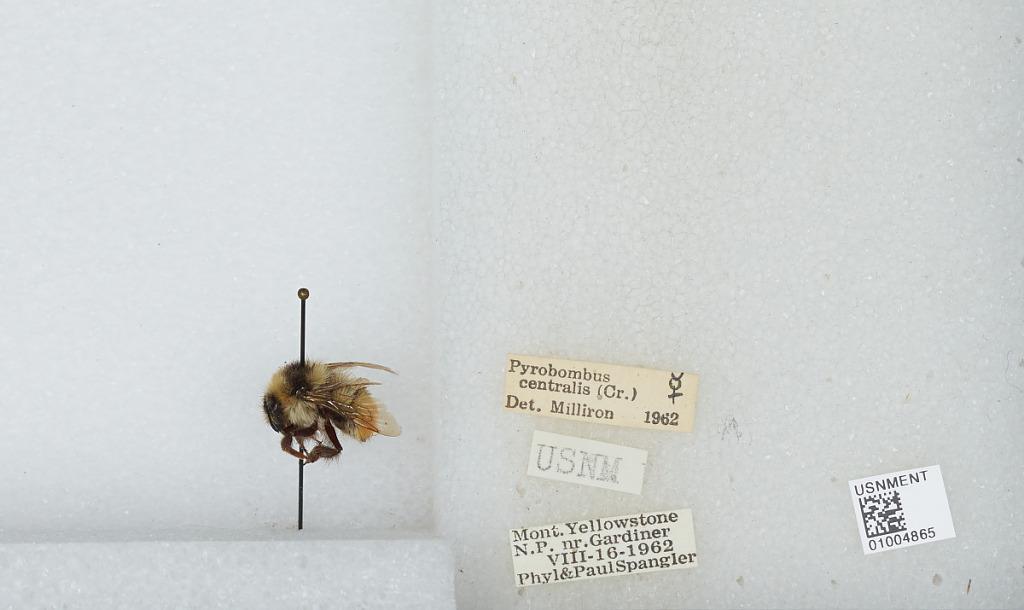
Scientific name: Bombus (Pyrobombus) centralis Cresson
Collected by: P. Spangler
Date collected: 1962-8-16
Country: United States
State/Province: Montana
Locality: Near Gardiner, Yellowstone National Park
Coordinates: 45.0264, -110.702
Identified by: Milliron